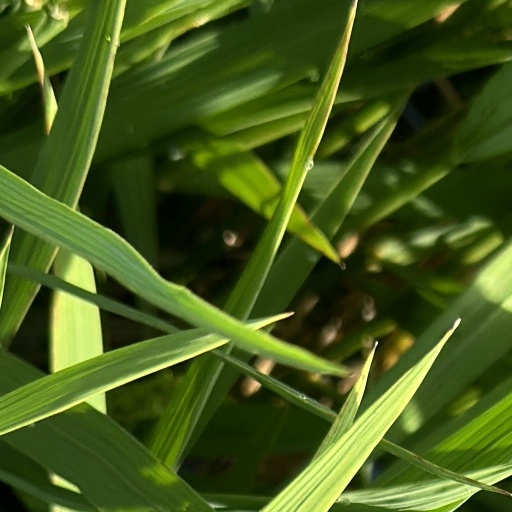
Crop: rice